Treacle tart
Also known as:
es - Spanish: Tarta de melaza
fr - French: Treacle tart
ja - Japanese: トリークルタルト
jv - Javanese: Tart molase
ro - Romanian: Tartă cu sirop de zahăr
ru - Russian: Пирог с патокой
yue - Cantonese: 糖漿撻
zh - Chinese: 糖蜜撻
Category: pastry (dessert pie)
Cuisine: English
Associated cuisines: English
Area: England
Countries: England
Region: Northern Europe

Tart that is prepared using shortcrust pastry, with a thick filling made of golden syrup (also known as light treacle), breadcrumbs, and lemon juice or zest. The tart is normally served hot or warm with a scoop of clotted cream, ordinary cream, ice cream, or custard. Some modern recipes add cream, eggs, or both in order to create a softer filling.

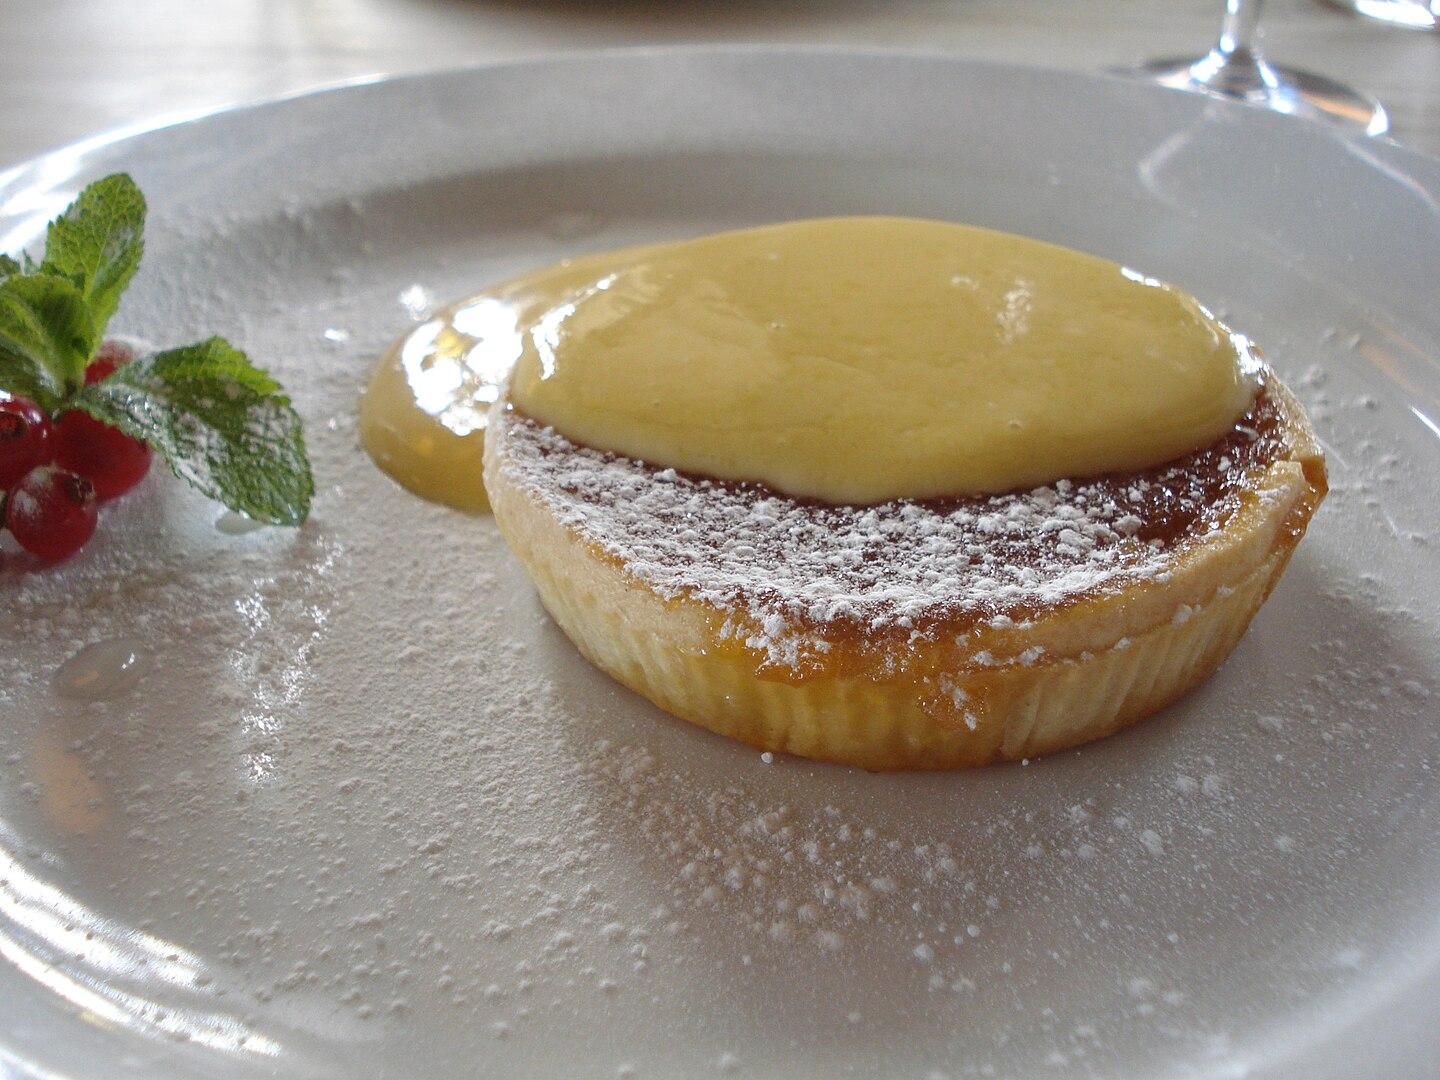
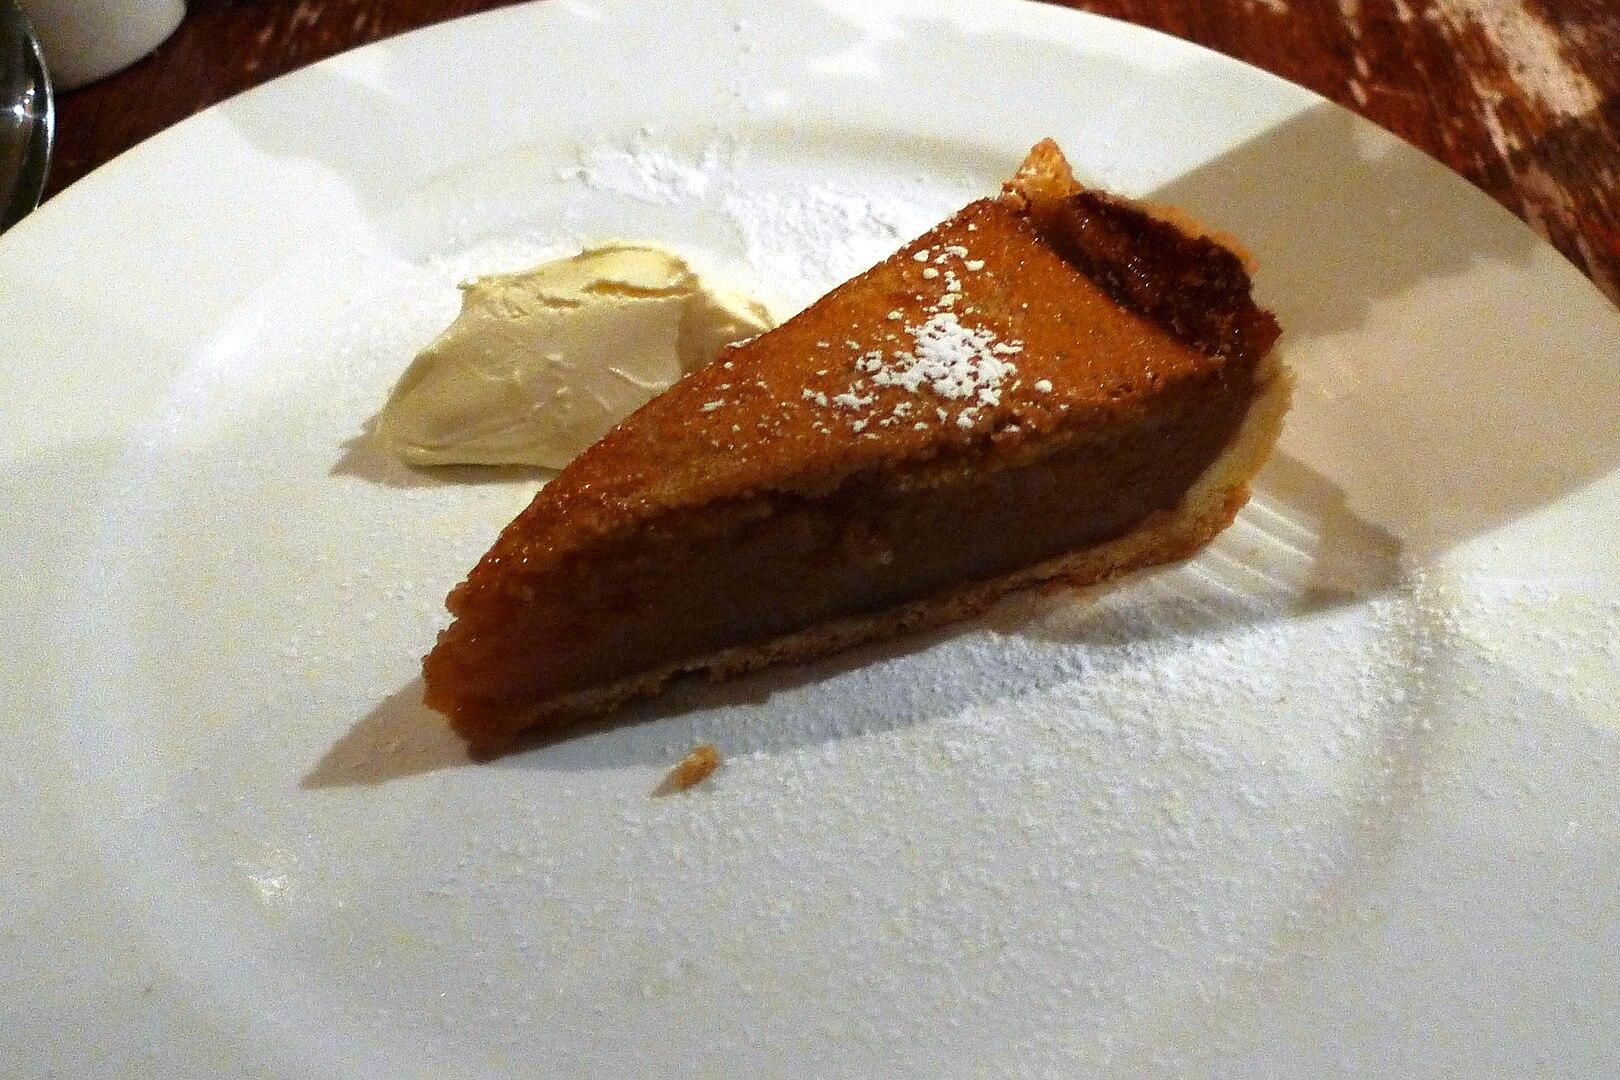
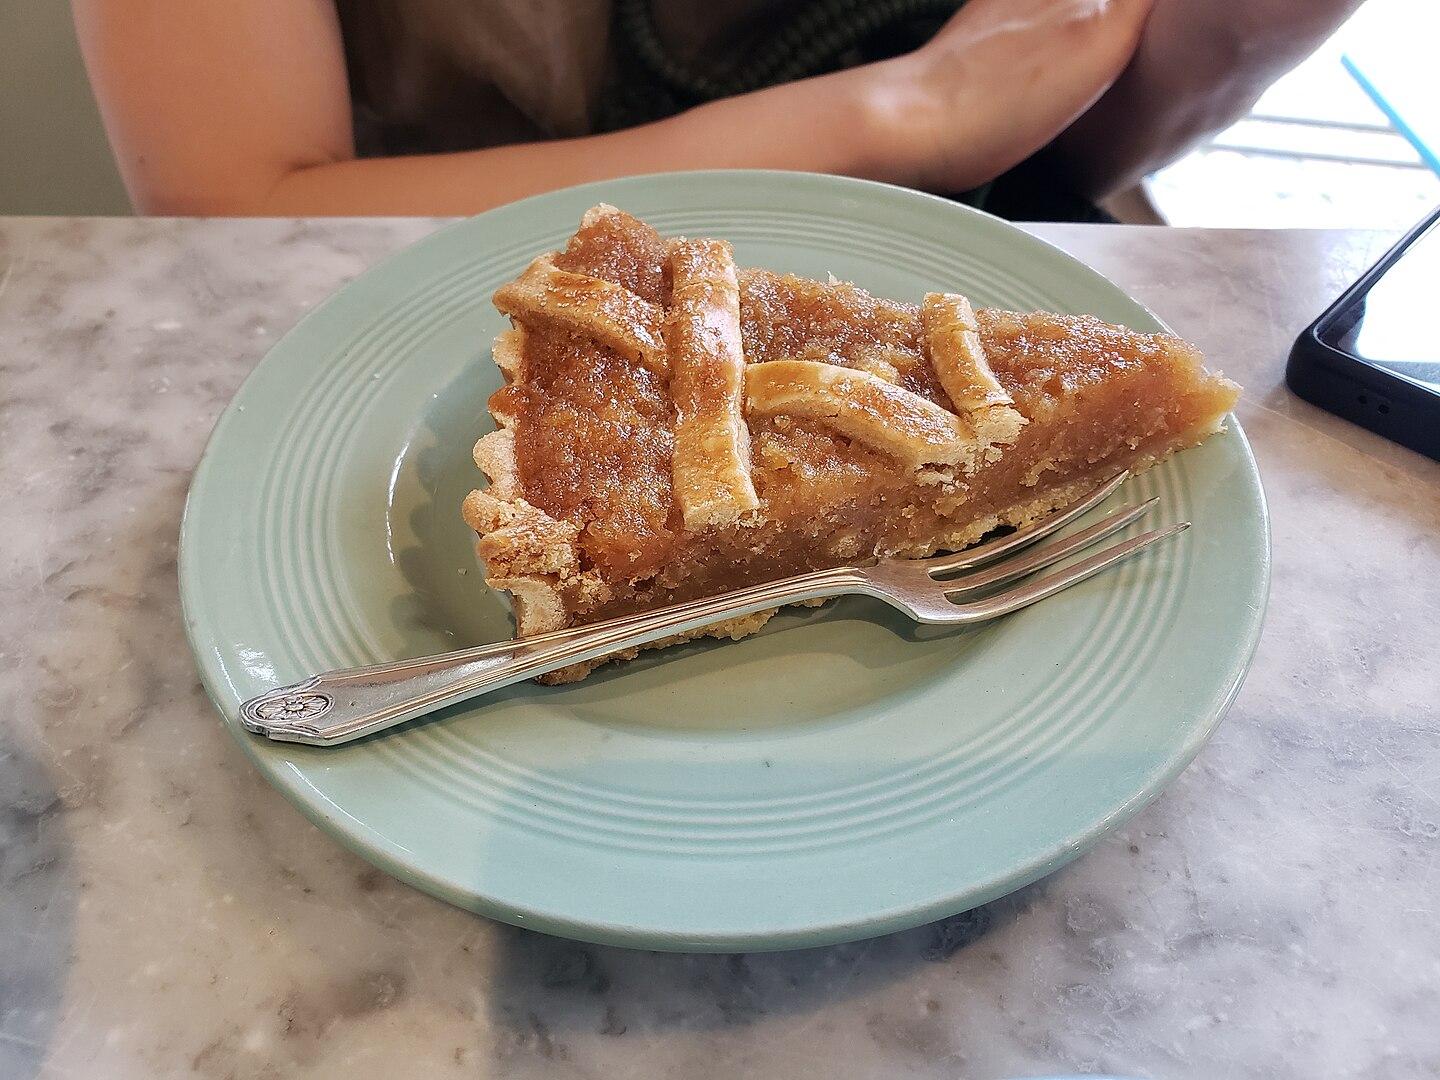